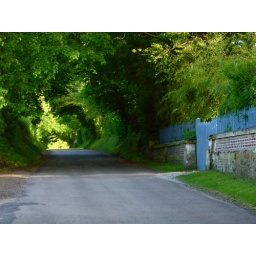
the roads in Normandie are always like a hole make with the trees